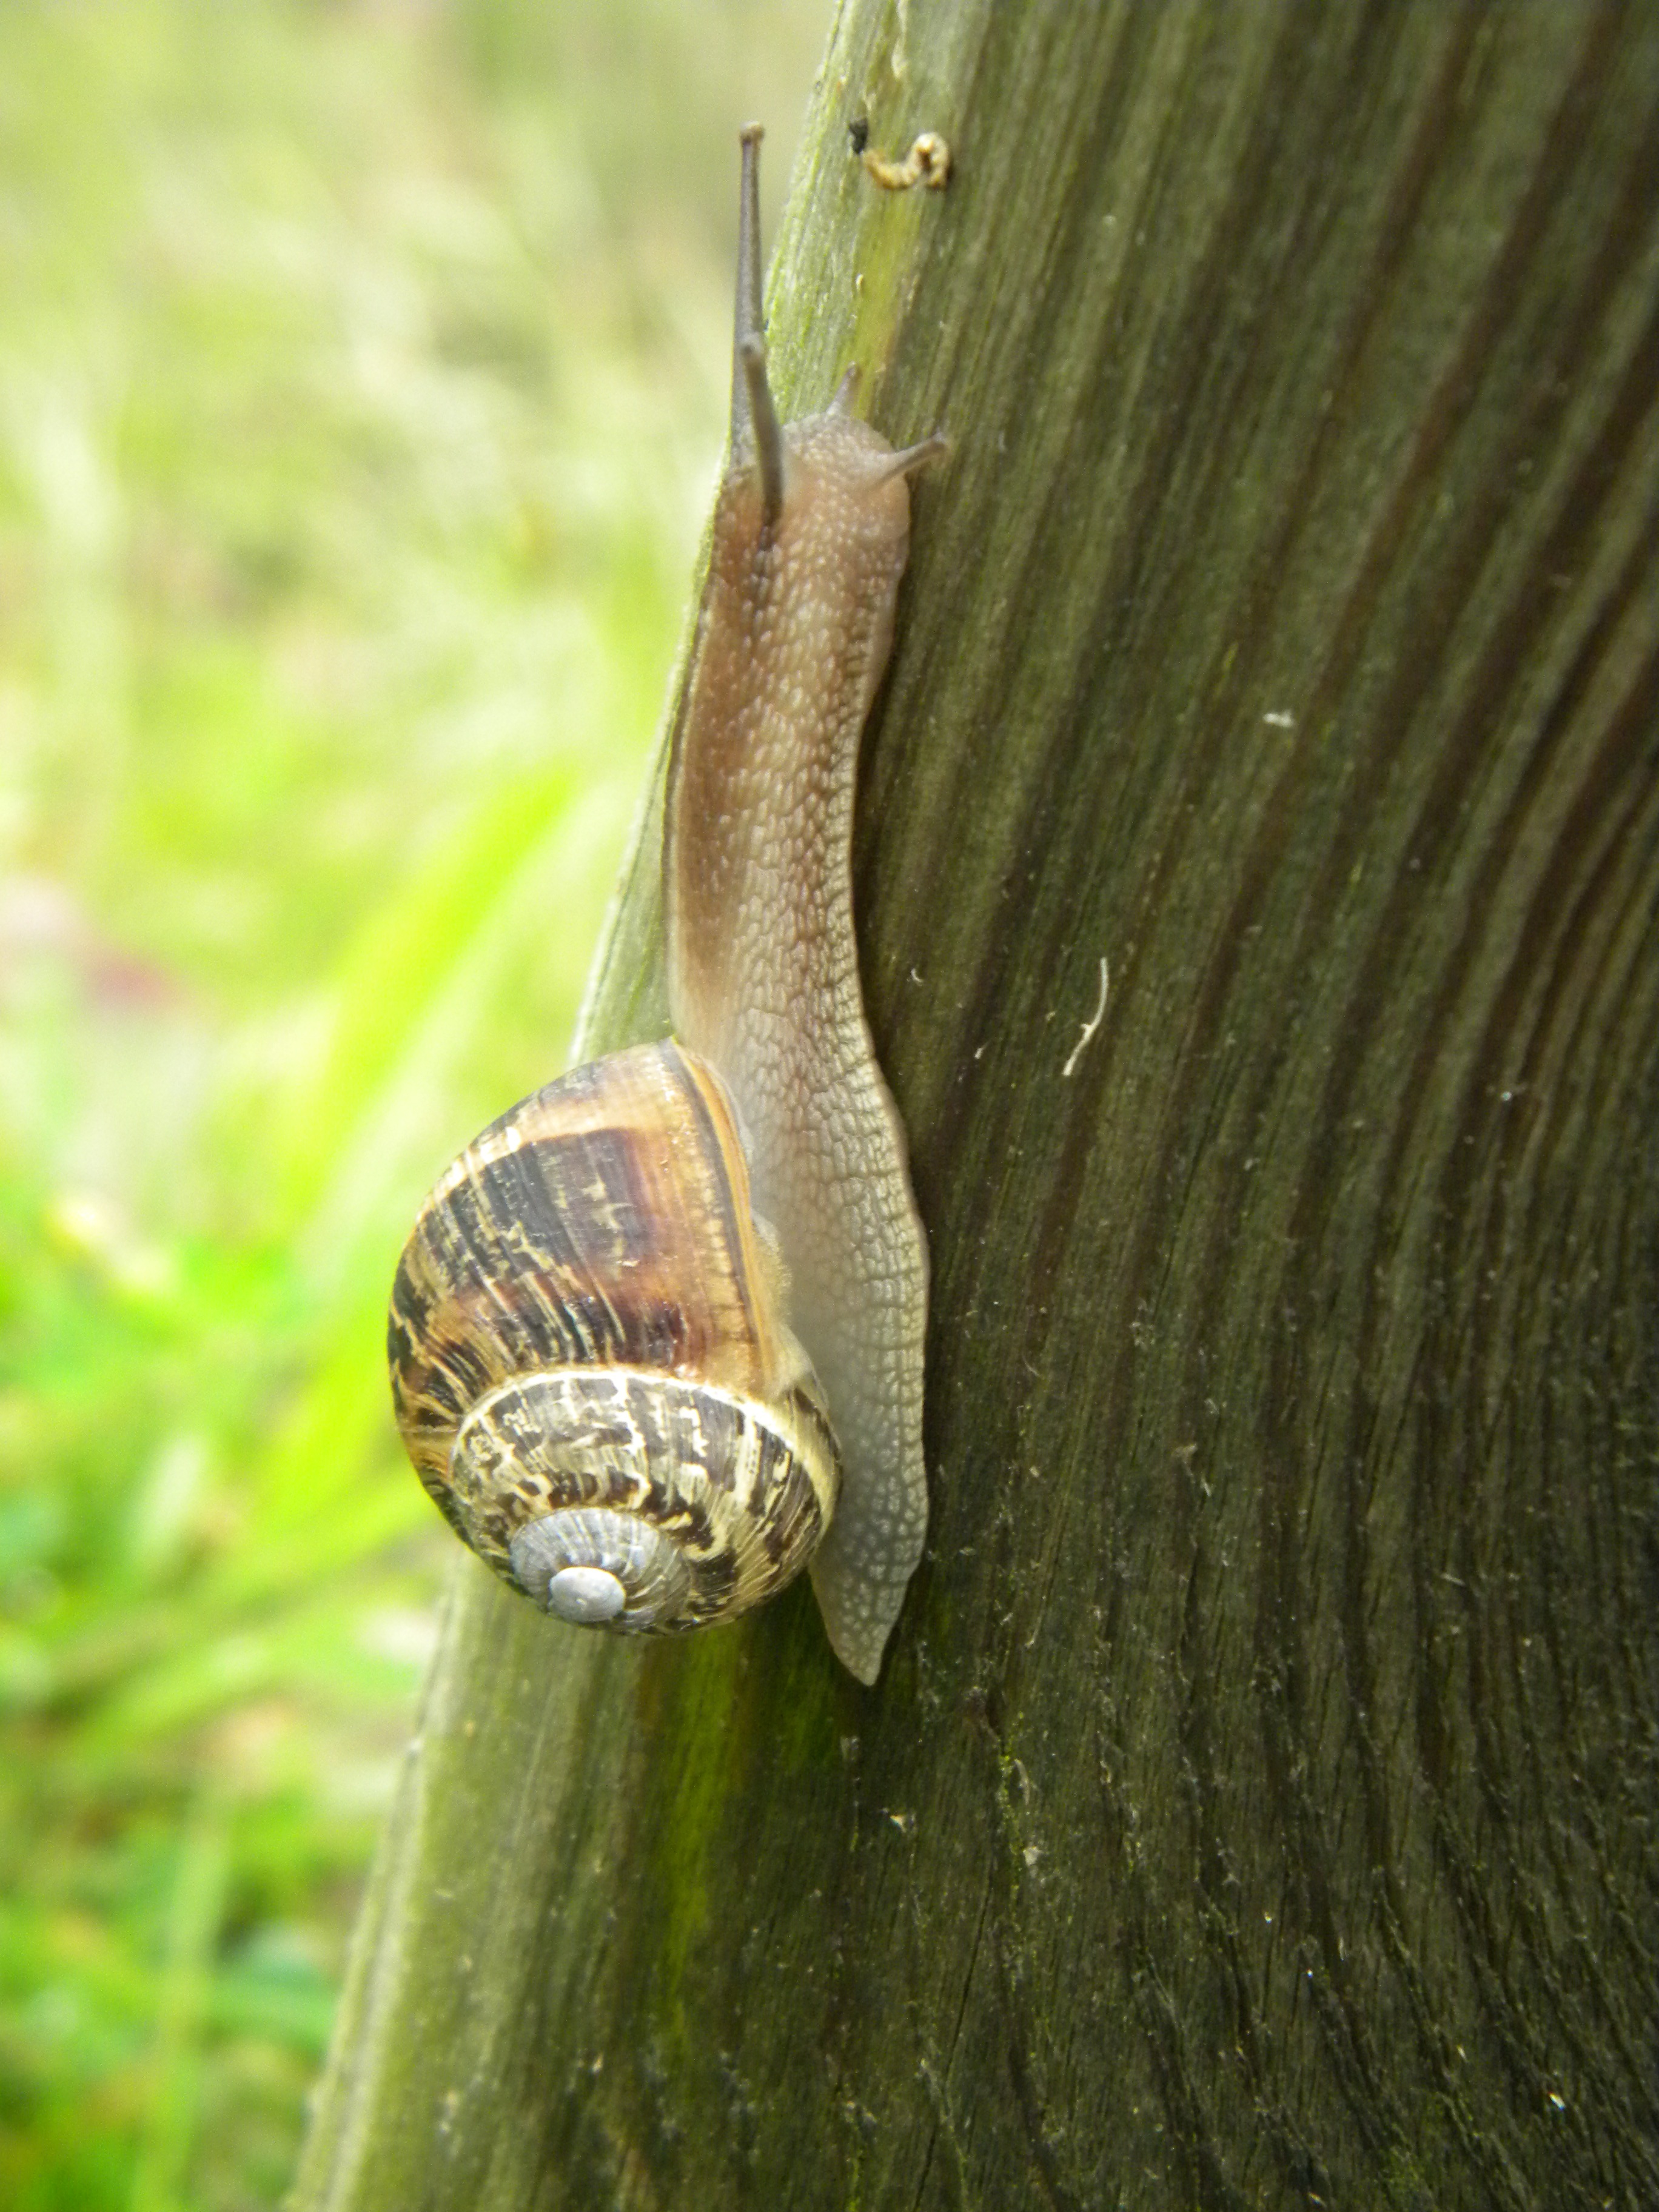
tree, nature, spiral, trunk, wildlife, green, peace, fauna, invertebrate, close up, snail, slow, slug, macro photography, baby bibs, plant stem, snails and slugs